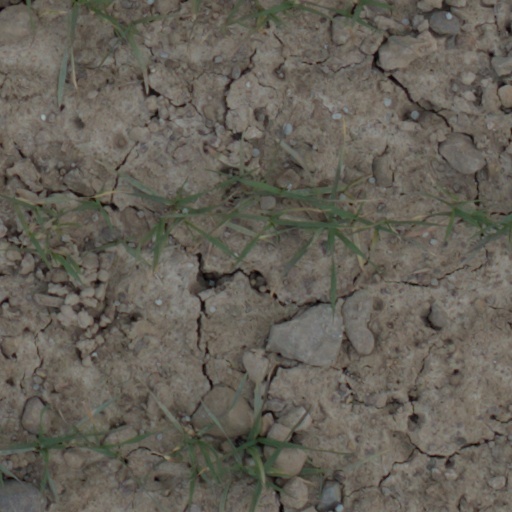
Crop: wheat